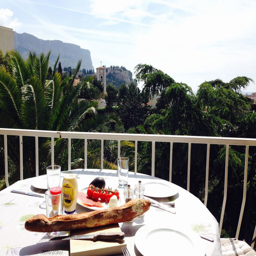
lunch on the terrace at building function